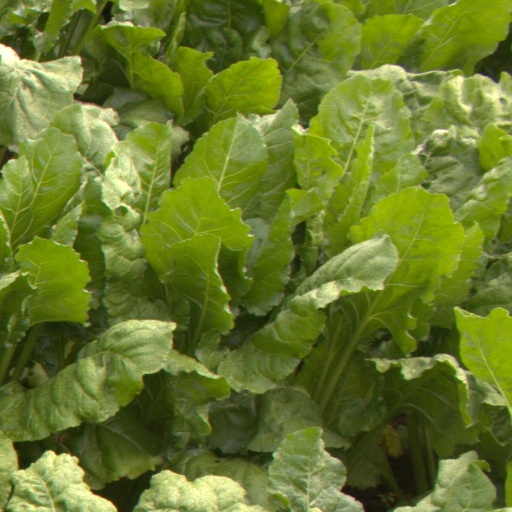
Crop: sugar beet